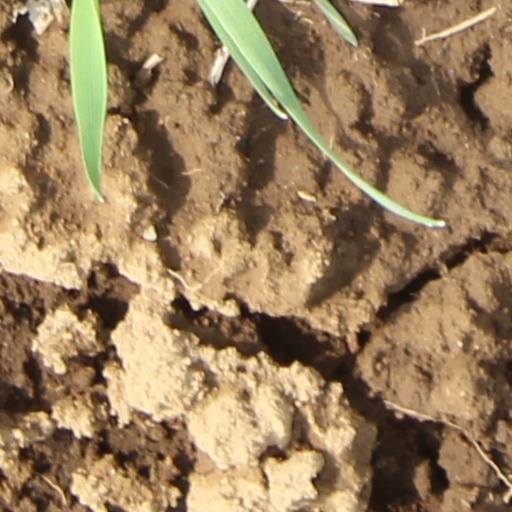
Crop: wheat